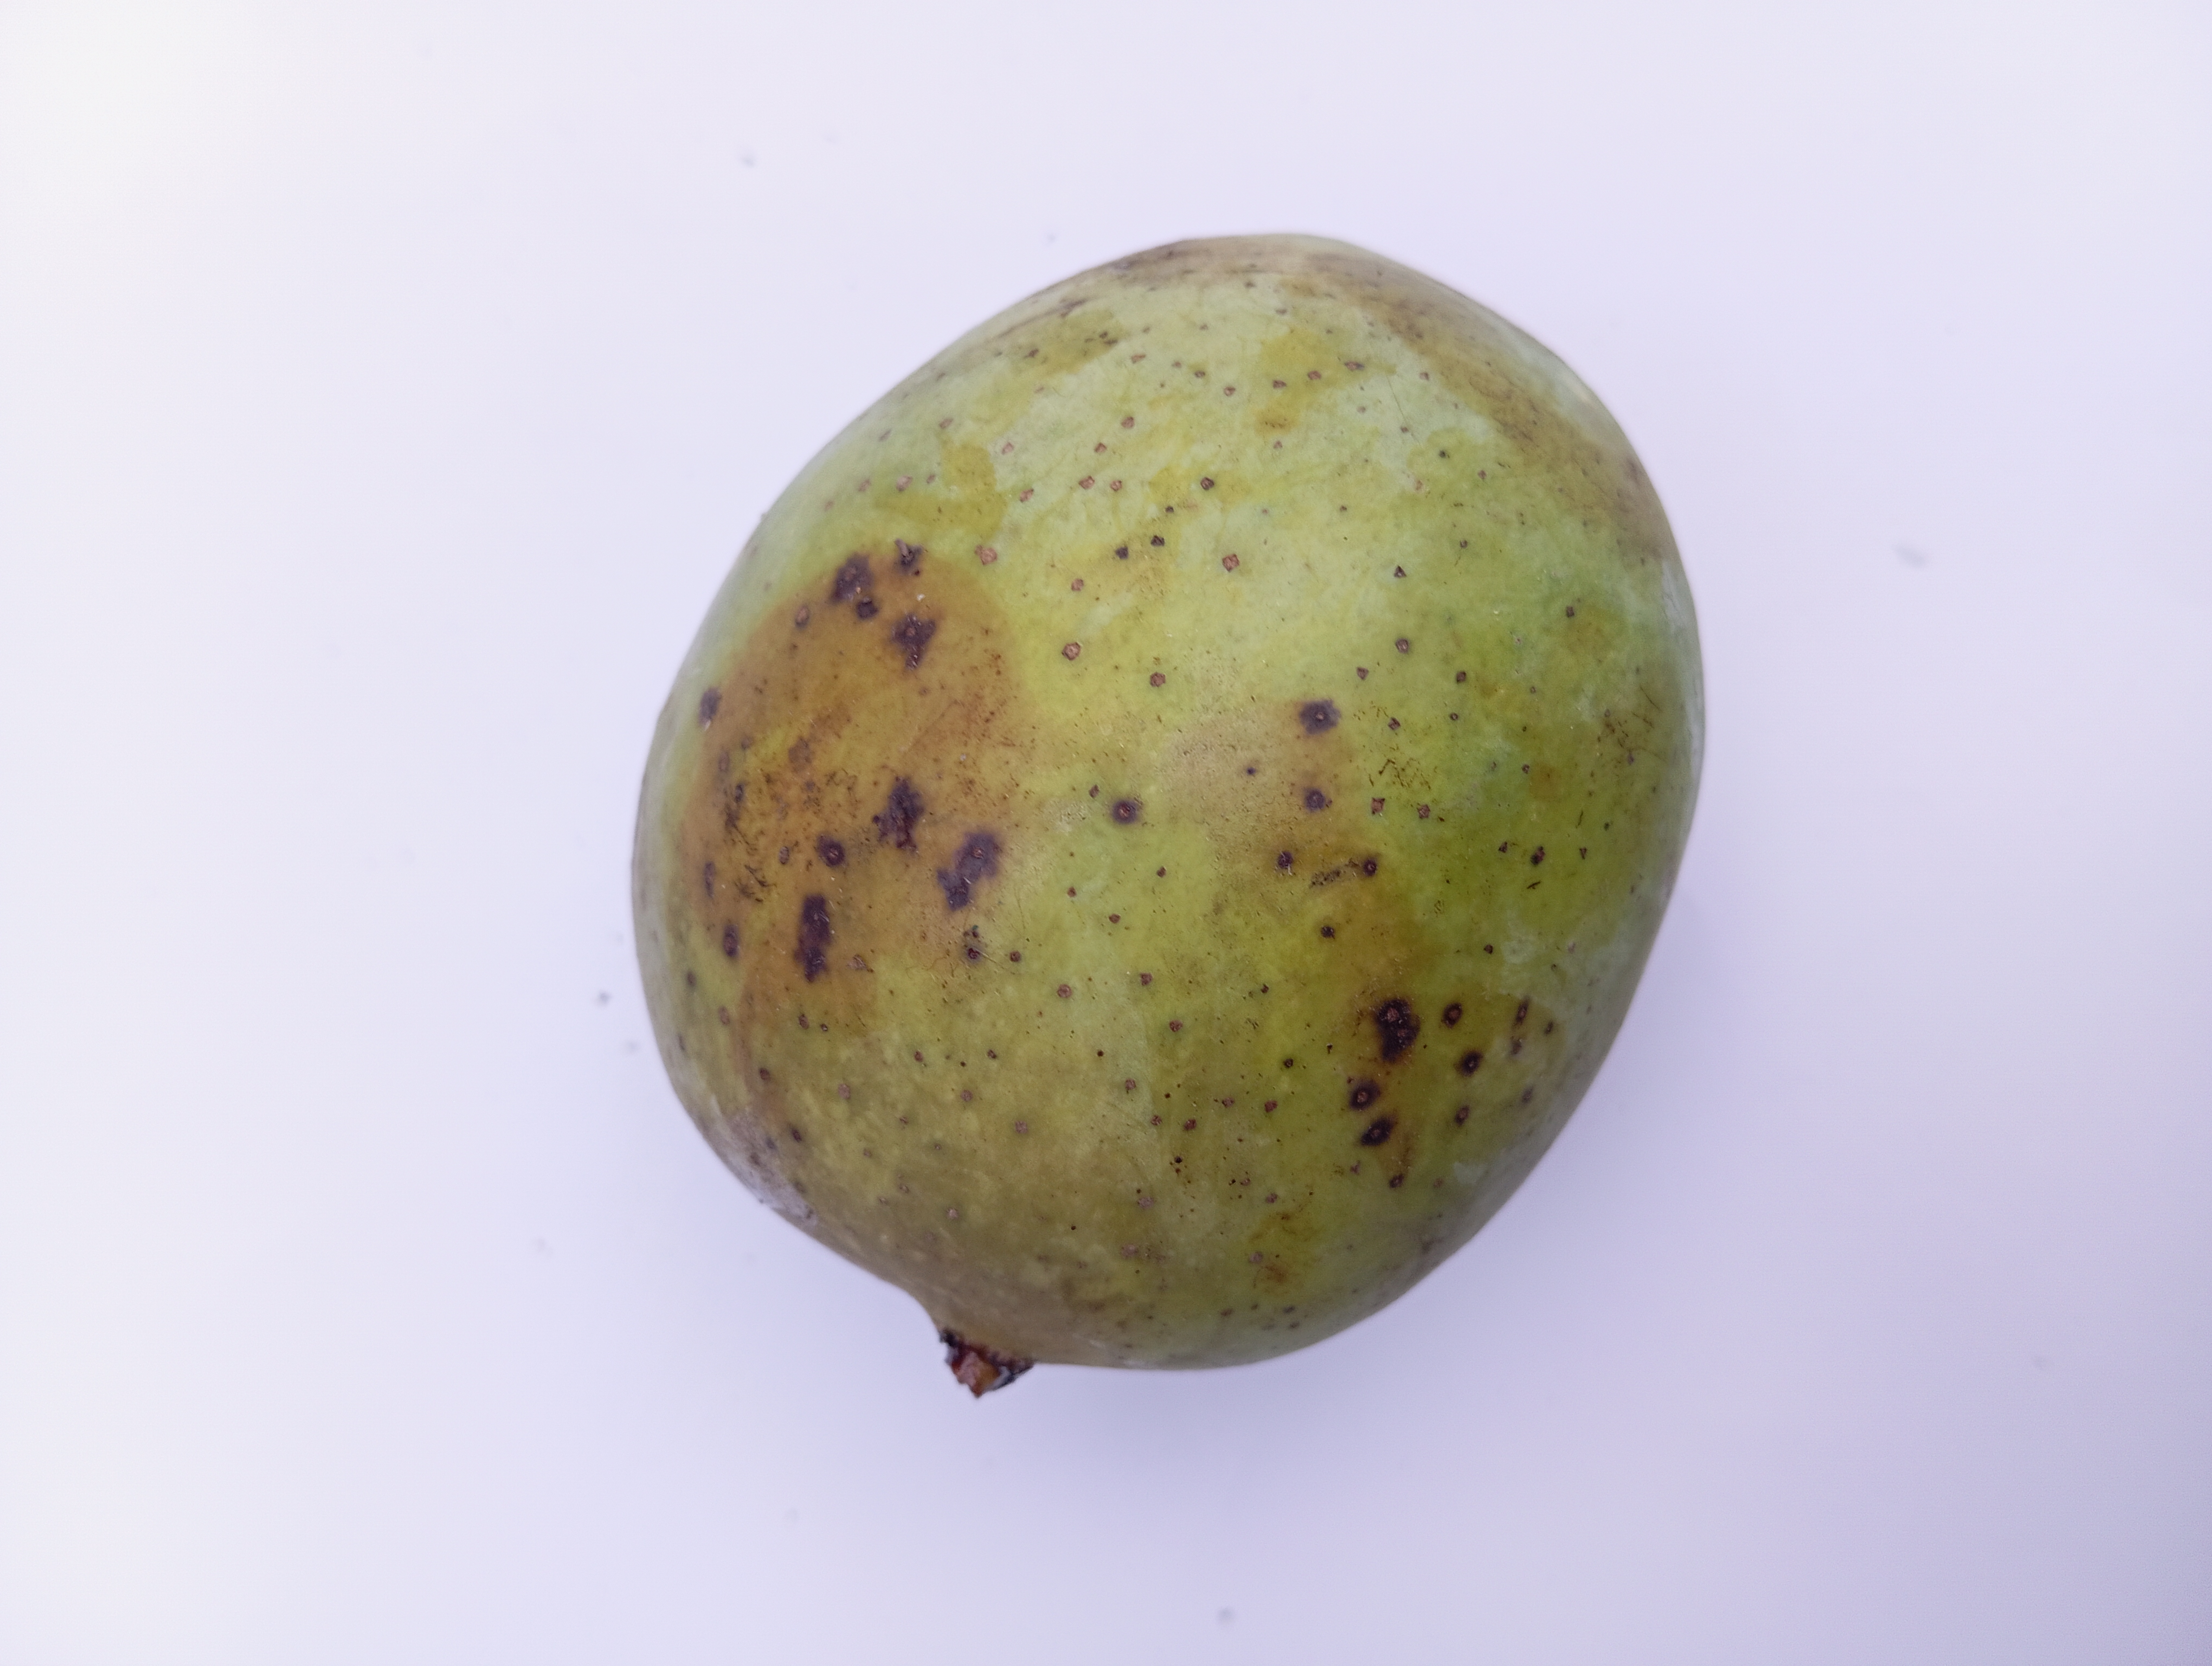
Mango variety: Langra